Vehicle recycling

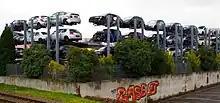
Cars waiting to be recycled

Recycling steel saves energy and natural resources. The steel industry saves enough energy to power about 18 million households for a year, on a yearly basis. Recycling metal also uses about 74 percent less energy than making metal. Thus, recyclers of end-of-life vehicles save an estimated 85 million barrels of oil annually that would have been used in the manufacturing of other parts. Likewise, car recycling keeps 11 million tons of steel and 800,000 non-ferrous metals out of landfills and back in consumer use.